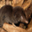
Label: shrew